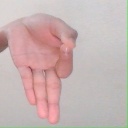
अक्षर: ज्ञ